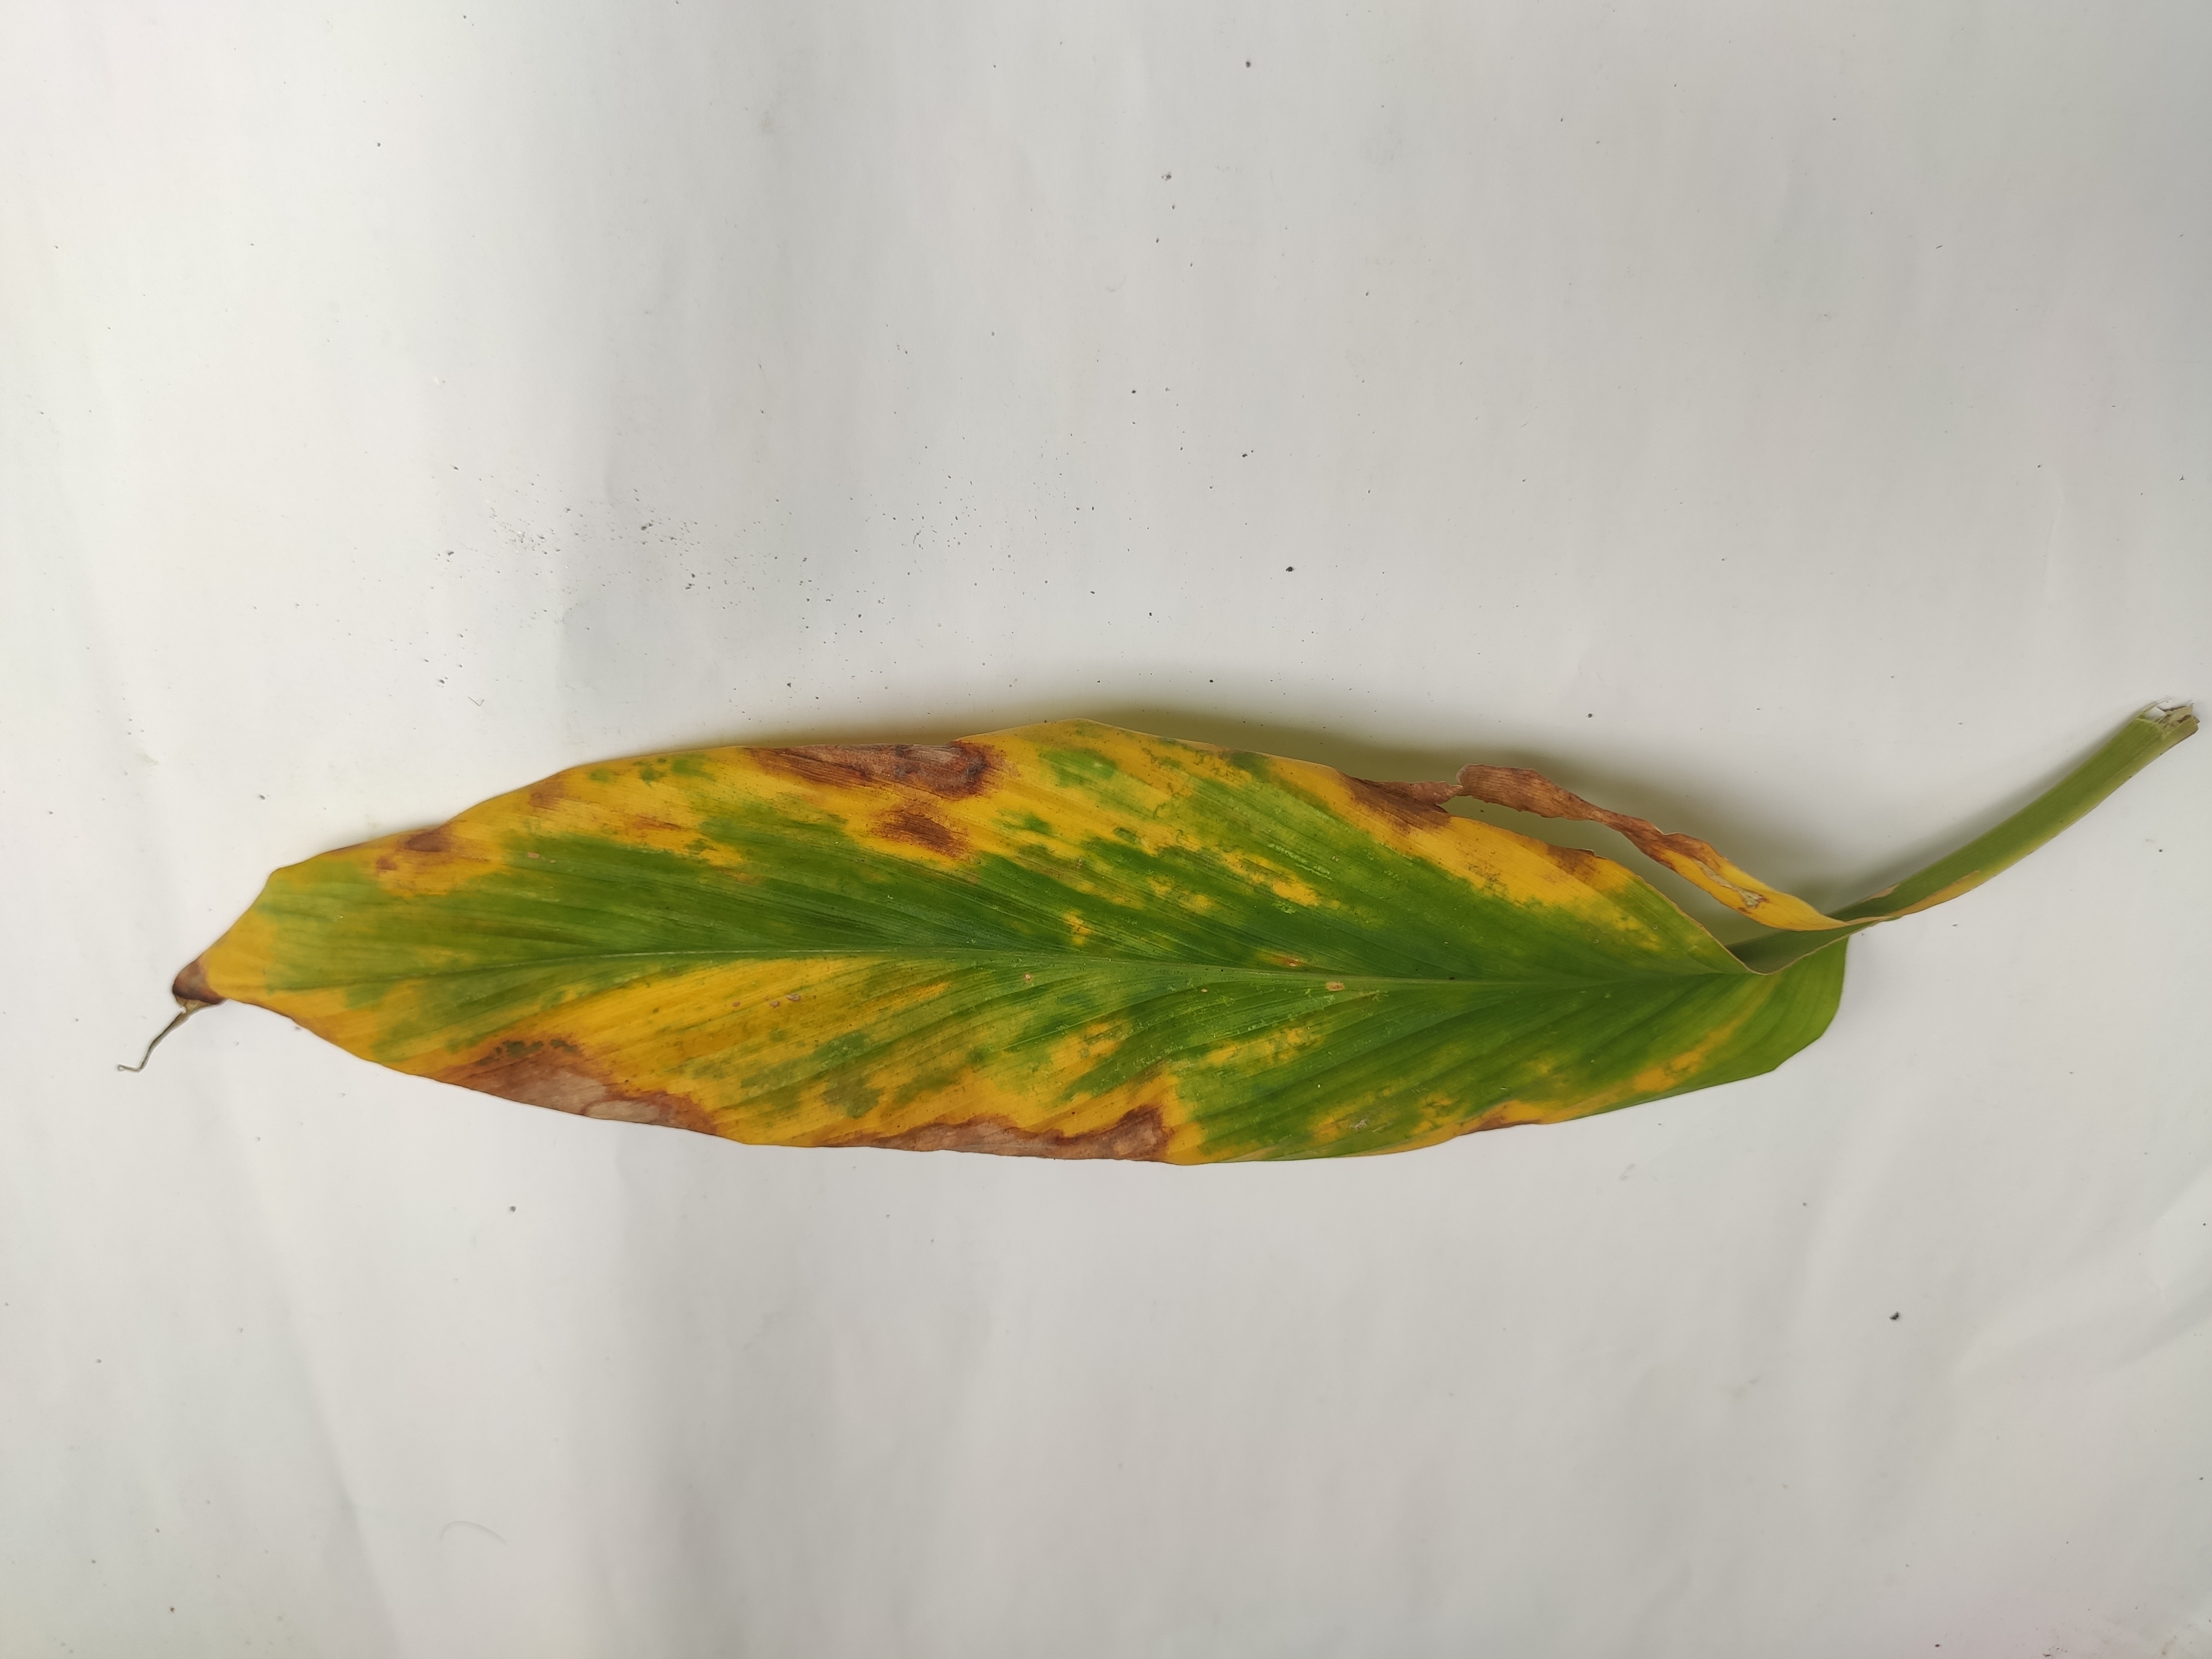
Label: Leaf_Spot